Salerno

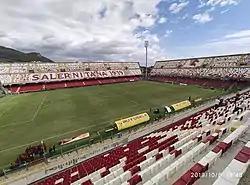
Stadio Arechi

The city's main football team is U.S. Salernitana 1919, that plays in the second level of Italian football, Serie B. Their home stadium is Stadio Arechi, opened in 1990 and with a capacity of 37,245.